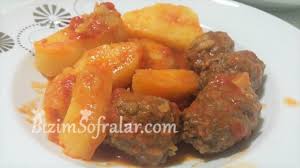
Yemek: izmir_kofte